Laurence Arribagé

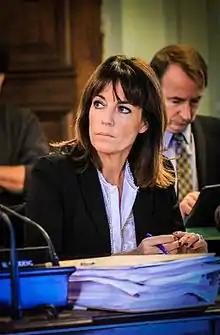
Laurence Arribagé in 2015

Laurence Arribagé was born in Albi, France in 1970. She is married to former footballer Dominique Arribagé and has children. She studied at Toulouse 1 University Capitole. For the 2017 legislative elections, she was standing in the third constituency of Haute-Garonne. She is a member of the national assembly's committee on cultural affairs and education.